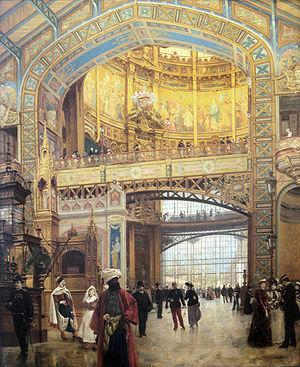
Joseph-Antoine Bouvard est un architecte français, né le 19 février 1840 à Saint-Jean-de-Bournay, et mort le 5 novembre 1920 à Marly-le-Roi.